2022 NBL pre-season

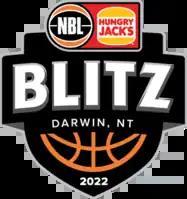
2022 NBL Blitz logo

The pre-season of the 2022–23 NBL season, the 45th season of Australia's National Basketball League, ran from 9 August 2022 to 6 October 2022. The pre-season also featured the Adelaide 36ers to play games between two NBA teams, this will be the fourth NBLxNBA tour.